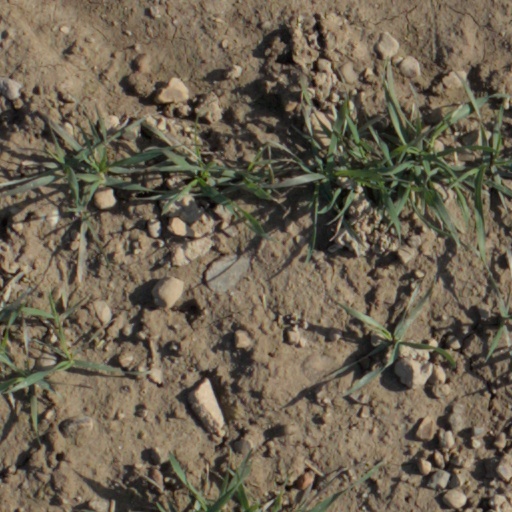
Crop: wheat